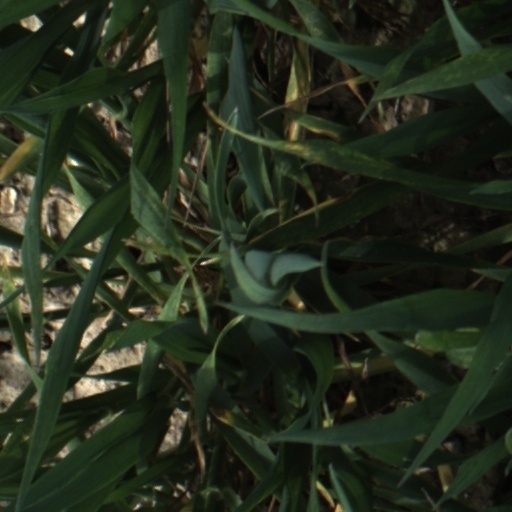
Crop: wheat